Emil Nielsen (handballer)

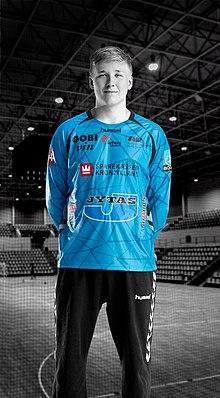
Nielsen in 2016

Emil Nielsen (born 10 March 1997) is a Danish handball player for FC Barcelona and the Danish national team.